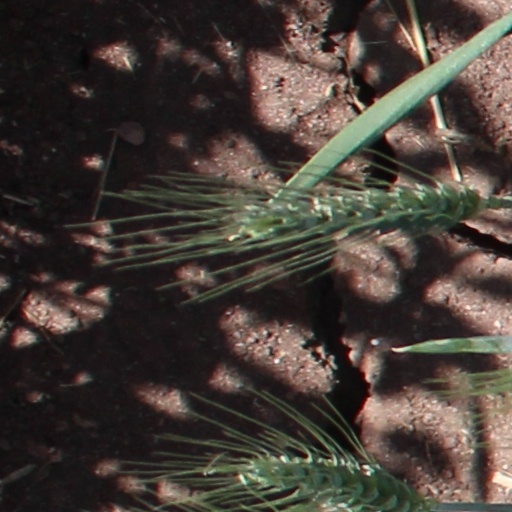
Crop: wheat